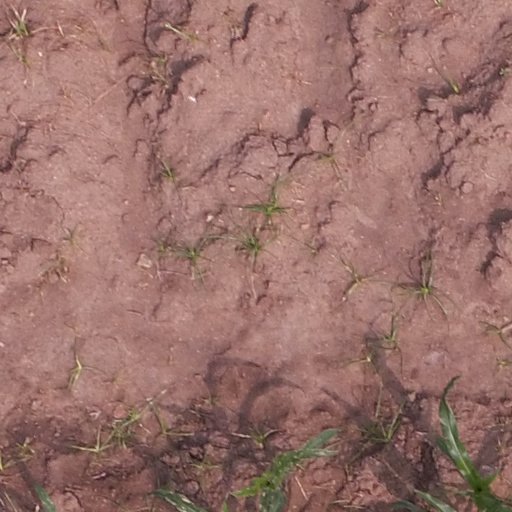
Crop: maize; corn